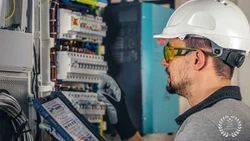
Label: Electrical_Contractor